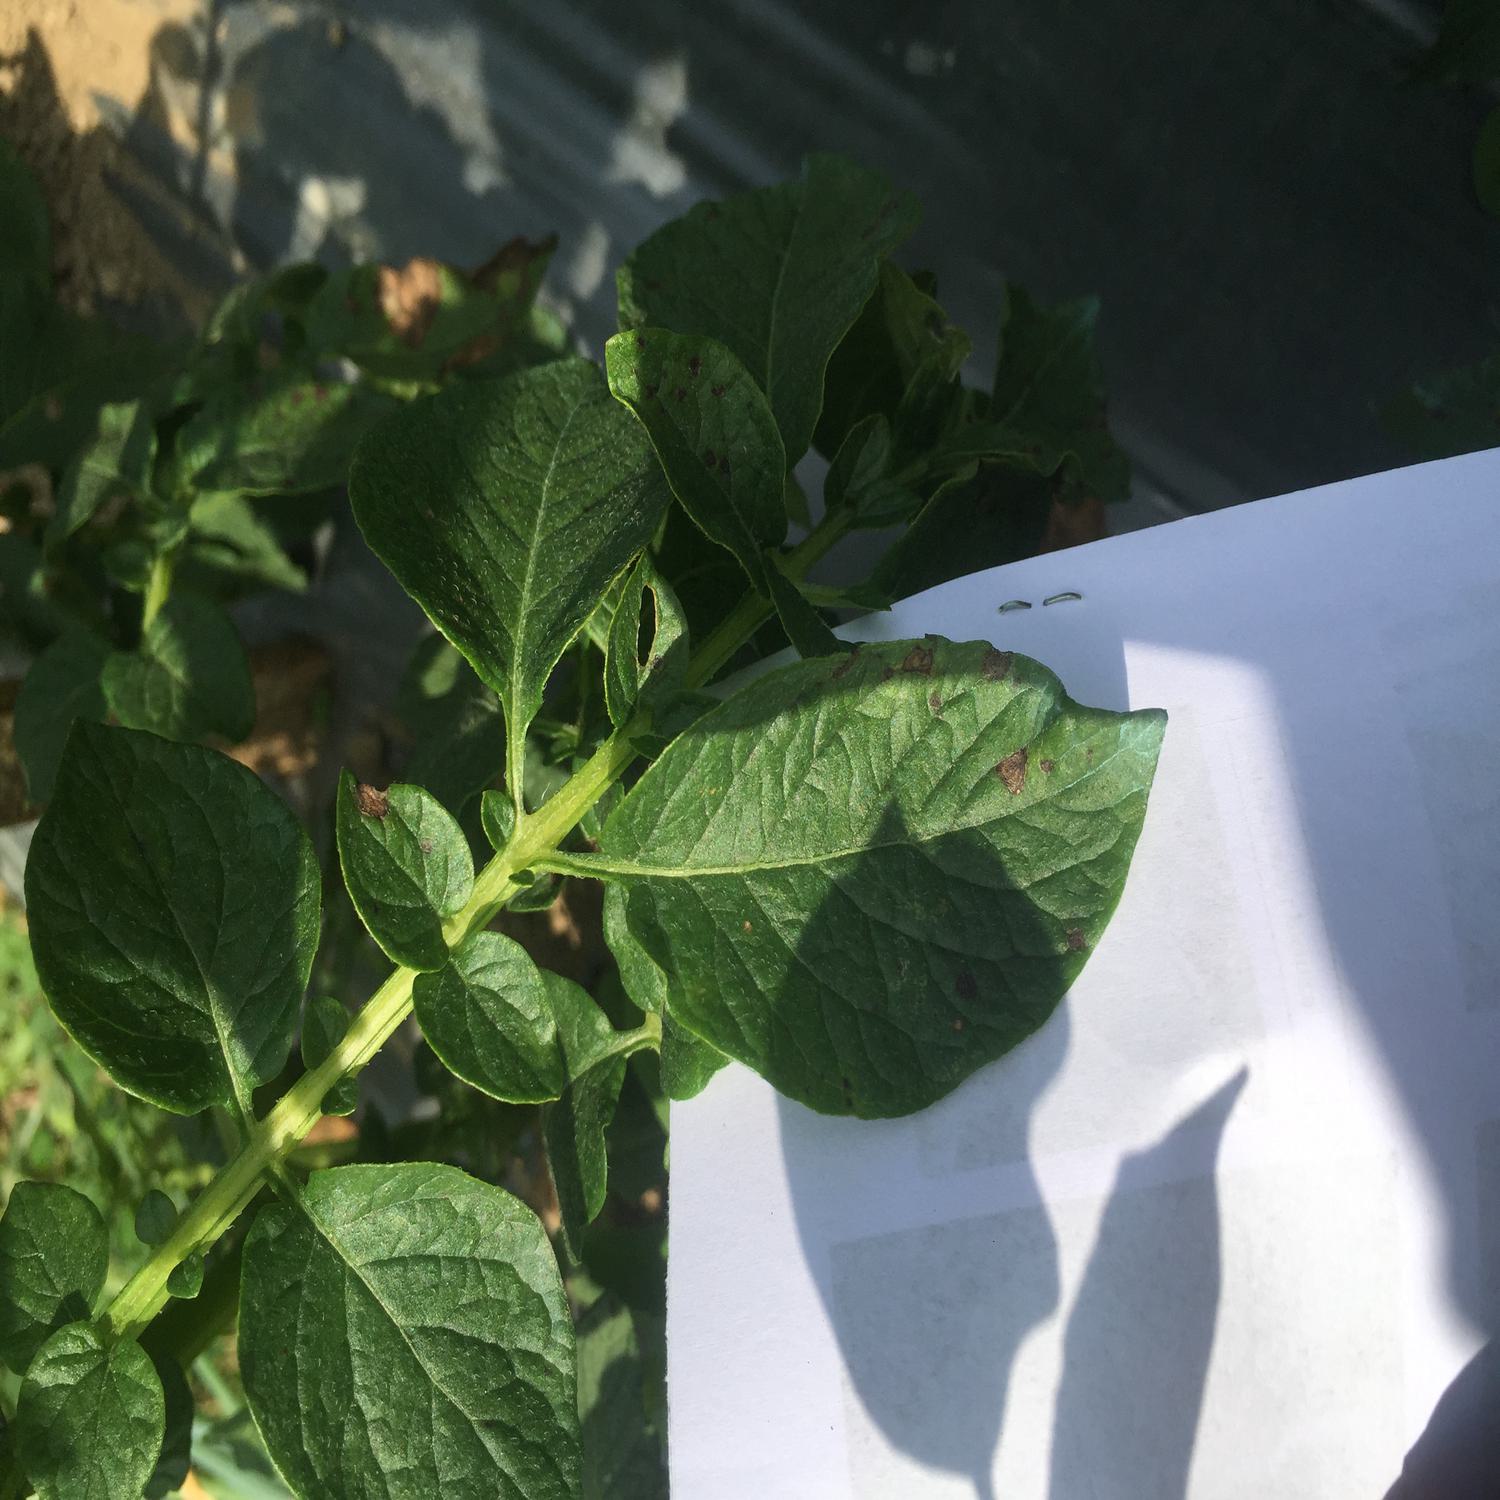
Label: Fungi